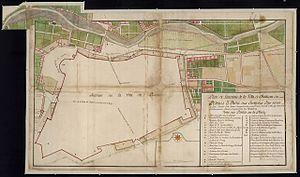
Plan de l'enceinte de la ville et château de Pézenas datant de 1746-1749
Pézenas est une commune française située dans le département de l'Hérault, en région Occitanie.